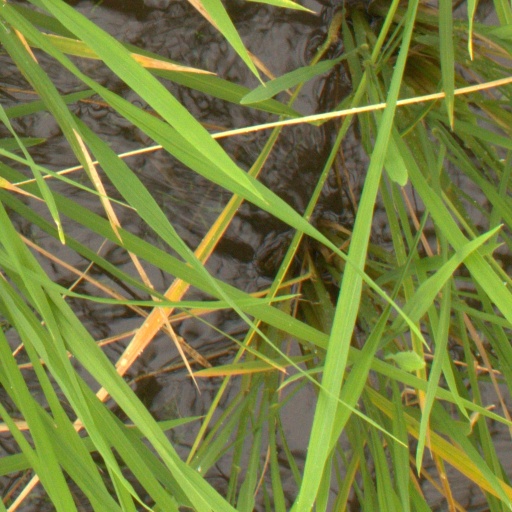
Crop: rice